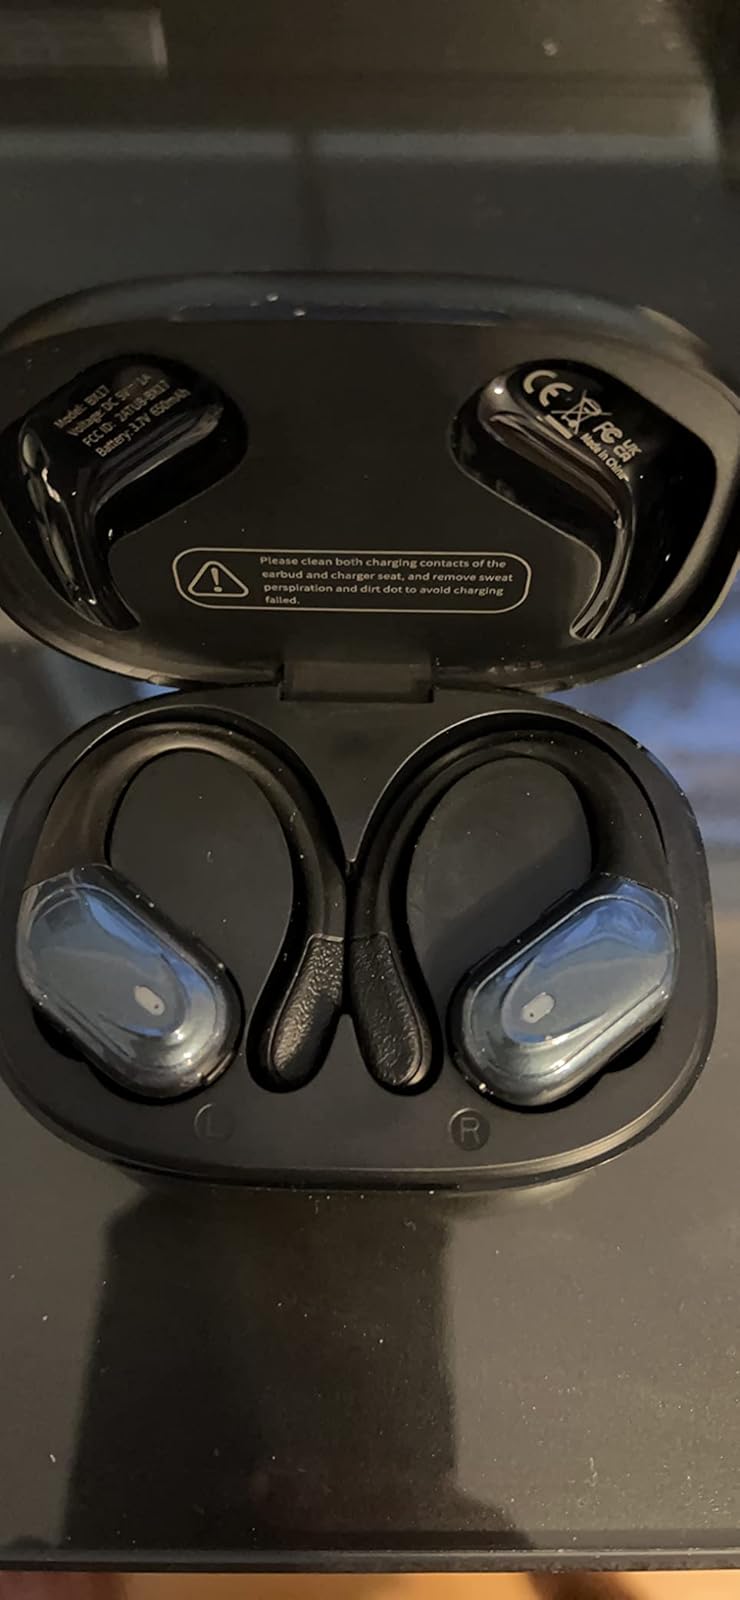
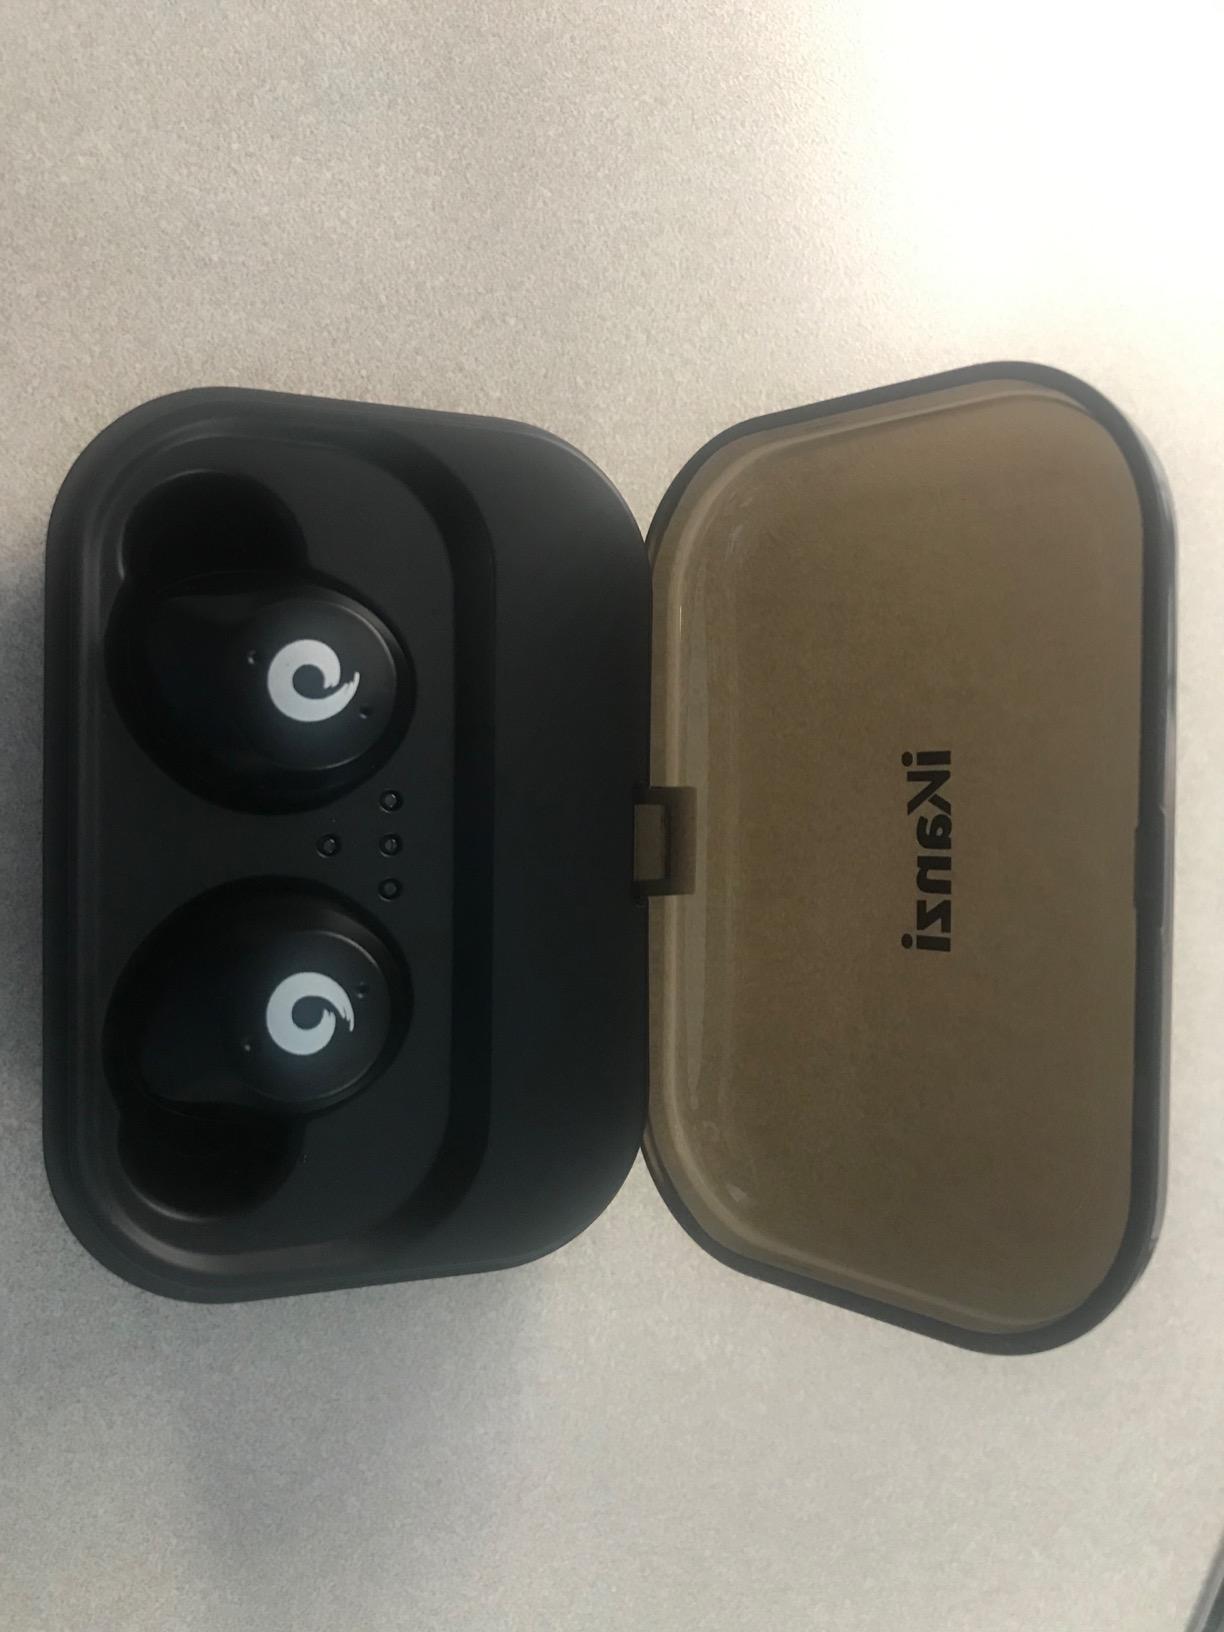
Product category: earbuds
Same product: no